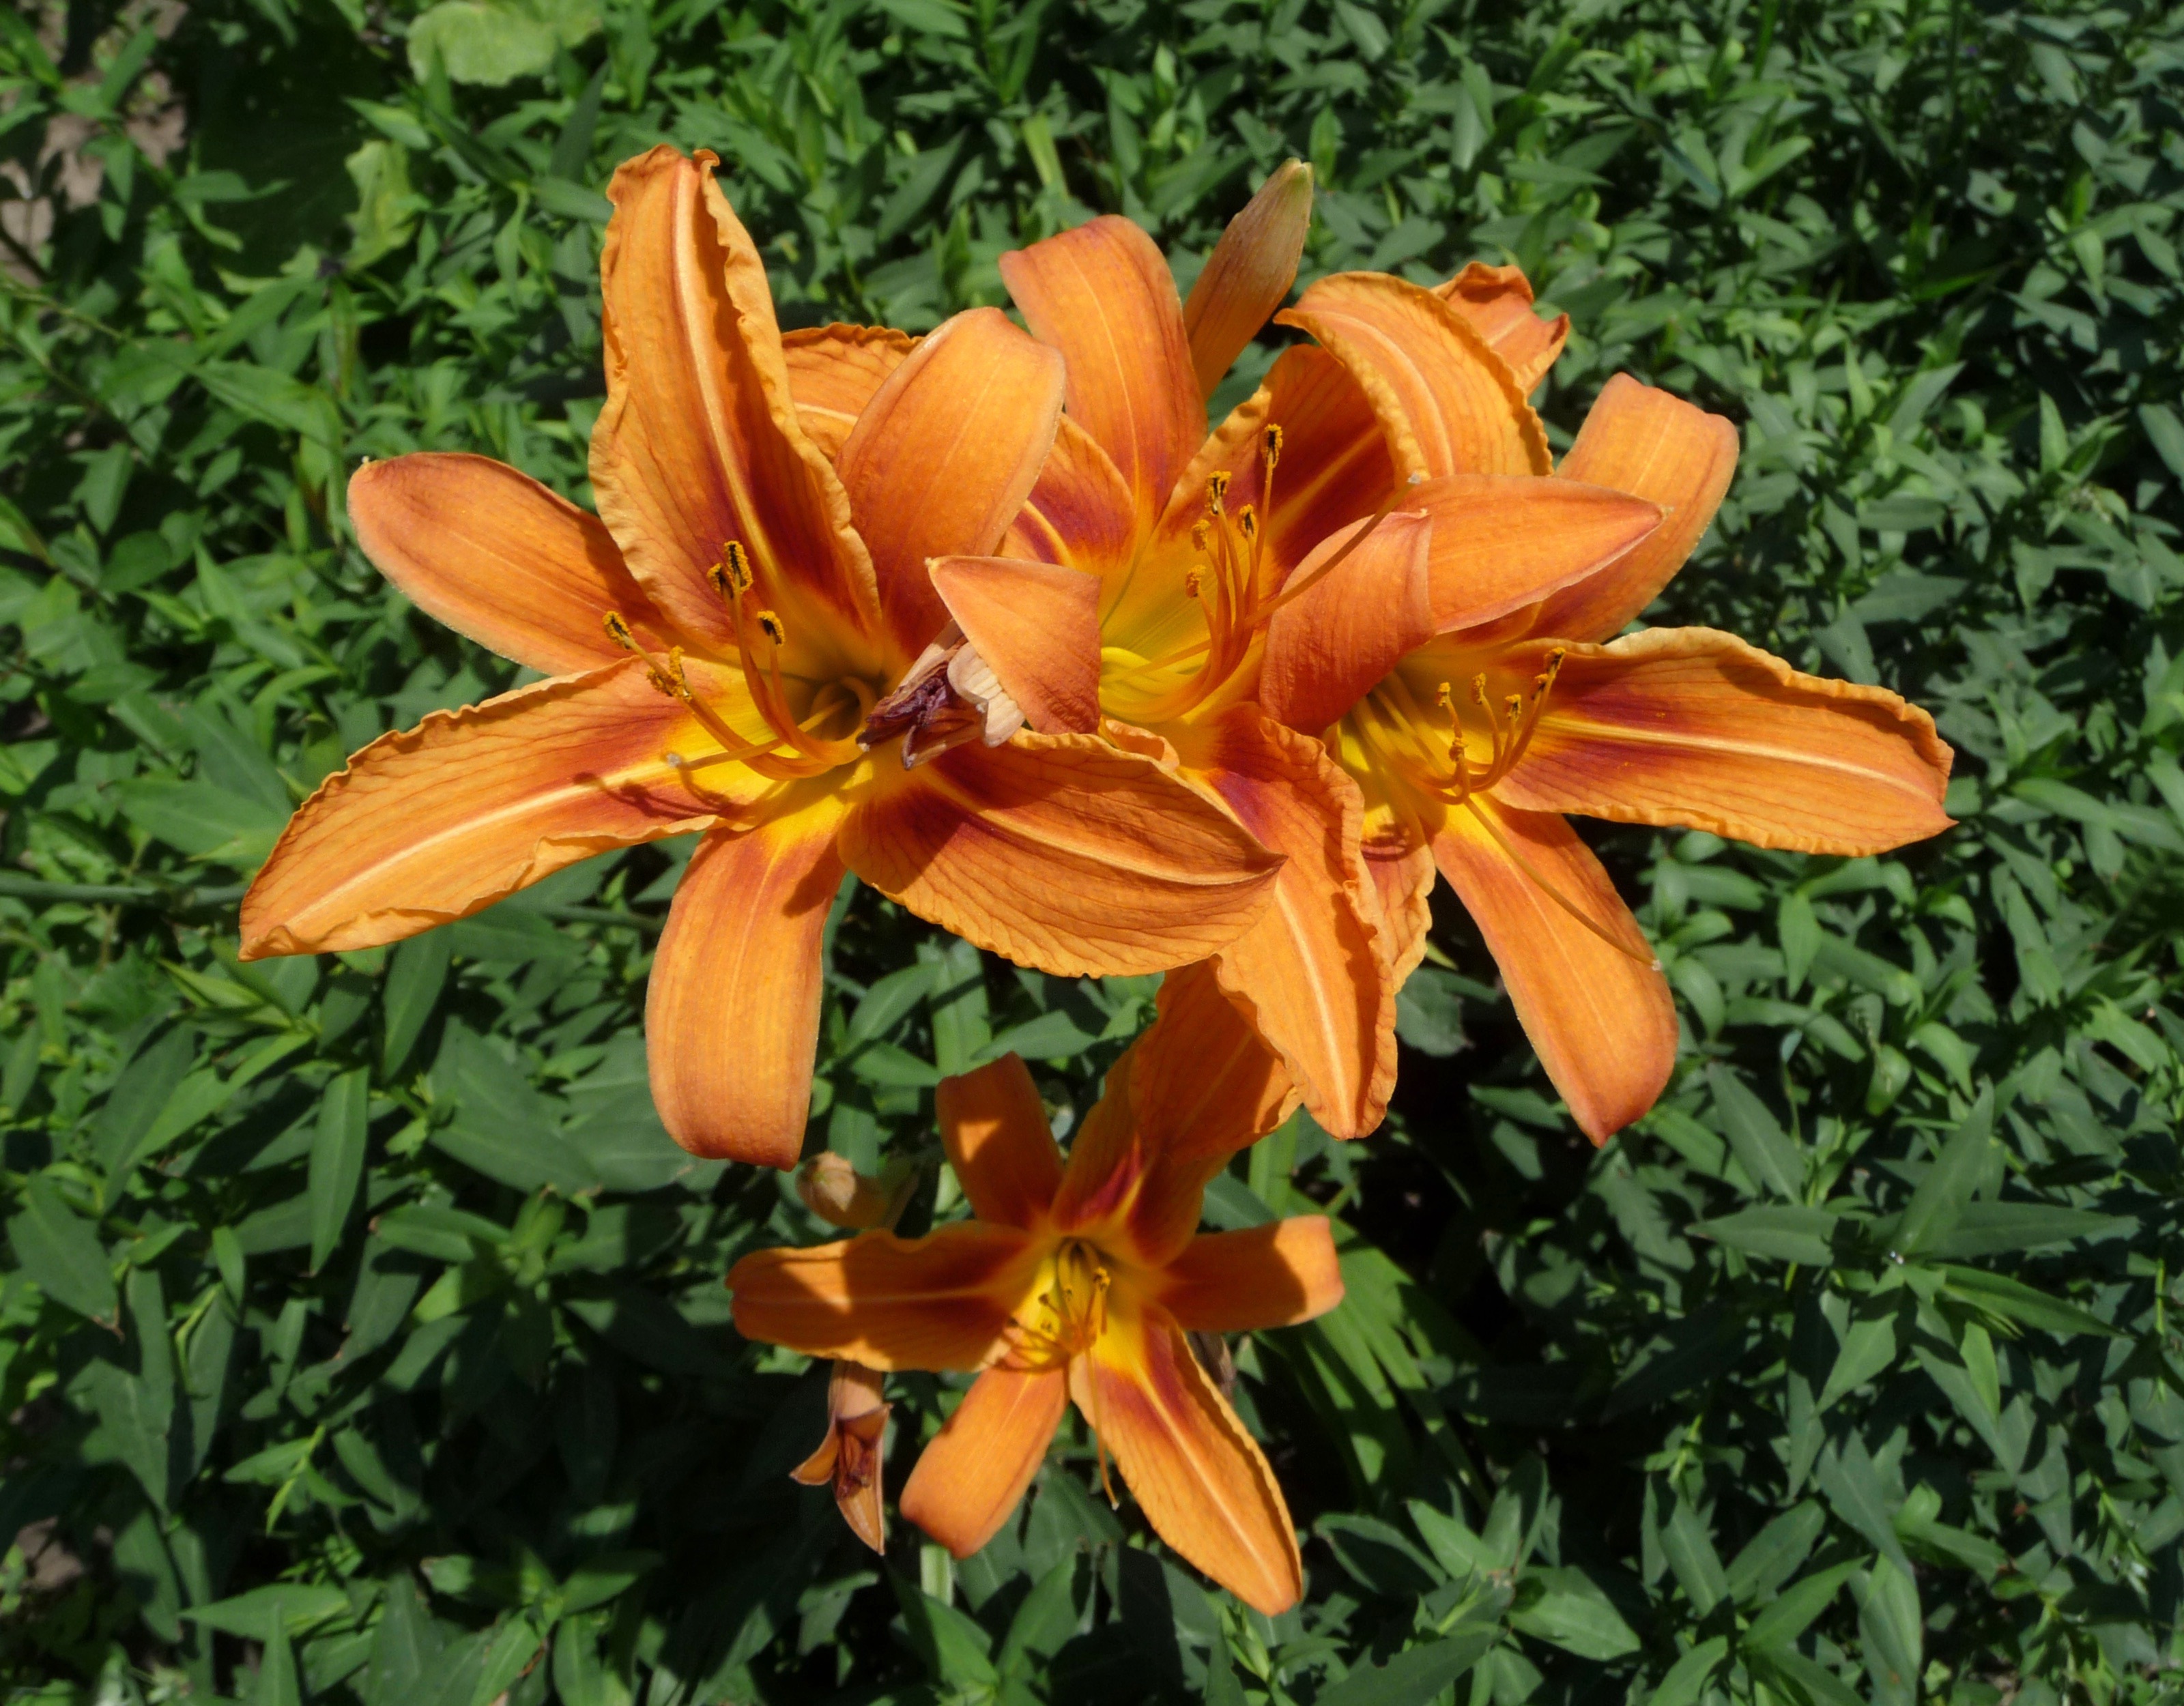
nature, plant, flower, petal, summer, orange, spring, macro, botany, flora, plants, flowers, close up, outside, beautiful, lily, daylily, flowering plant, orange lily, land plant, crown imperial